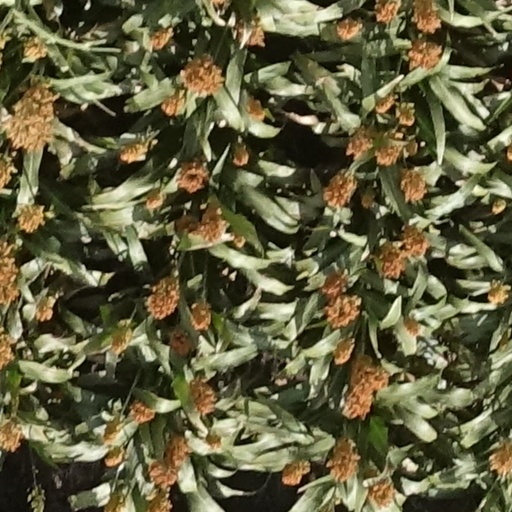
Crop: sorghum